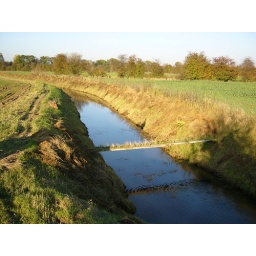
a smal bridge in an golden enviroment